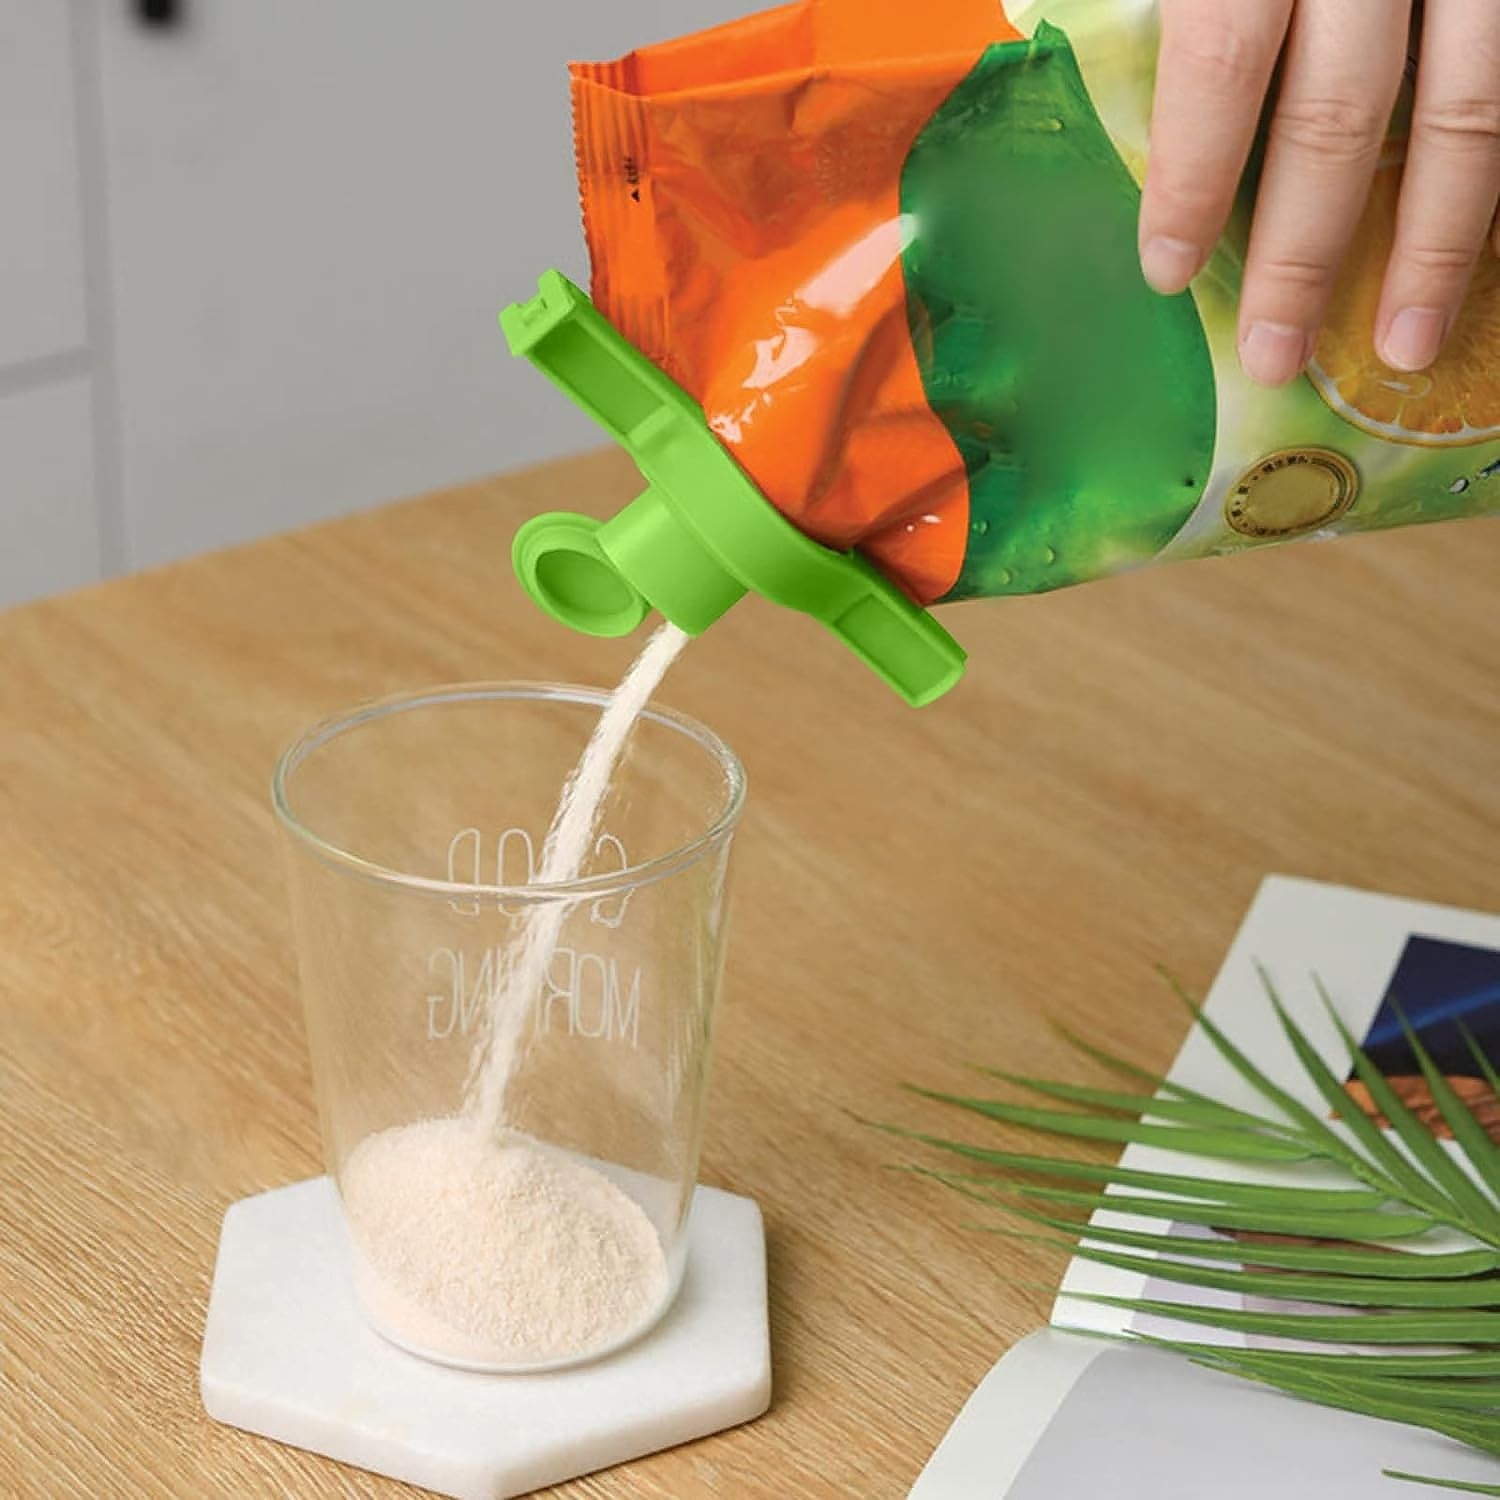
Food Storage Sealing Clip Solid Color Seal Pour Bag Clip Snack Bag Clip Food Bag Sealing Clip Sealing Clamp with Cap Kitchen Chip Bag Clips (1 Pc)
17868 Food Storage Sealing Clip Solid Color Seal Pour Bag Clip Snack Bag Clip Food Bag Sealing Clip Sealing Clamp with Cap Kitchen Chip Bag Clips (1 Pc) Description :- Keep Your Dishwasher And Freezer. This Is Household Necessities. Fast Clip And Seal Design. 1 Plastic Bag Sealing Clips. Material: Made of plastic, high quality and durable. Application: The bag sealing chip is perfect for snacks bag, food bag, etc. Usage: The food bag sealing clip can prevent food from becoming damp, and it is easy to pour food with the mouth design Features: The food bag sealing clip is reusable and non-toxic Dimension :- Volu. Weight (Gm) :- 135 Product Weight (Gm) :- 33 Ship Weight (Gm) :- 135 Length (Cm) :- 19 Breadth (Cm) :- 11 Height (Cm) :- 3
Brand: Street Bazaar
Category: Home & Garden > Kitchen & Dining > Food Storage Accessories > Twist Ties & Bag Clips > Bag Sealing Clips